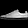
Label: Sneaker